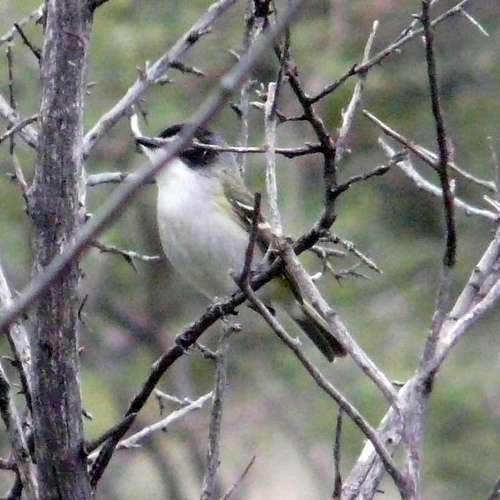
this small bird has a white breast and sides, white wingbars and a black crown.
small white bird with grey wings, a black head and short beaka small bird with shorter triangle beak, light gray breask, green tinted wing roots descending to tan.
this is a small grey and white bird with a little patch of light yellow on the side near the coverts and a grey and black head.
a small bird that has a white belly and a black crown.
a small bird with a white belly, black crown, and a black wingbar.
this bird is black and grey with a long tail and a white breast.
a plain looking bird with white belly and greyish wings.
this bird is black and white its chest is white and head is black tip of tail feathers is also blacka small bird with a white belly, breast, and throat.
Species: Black Capped Vireo